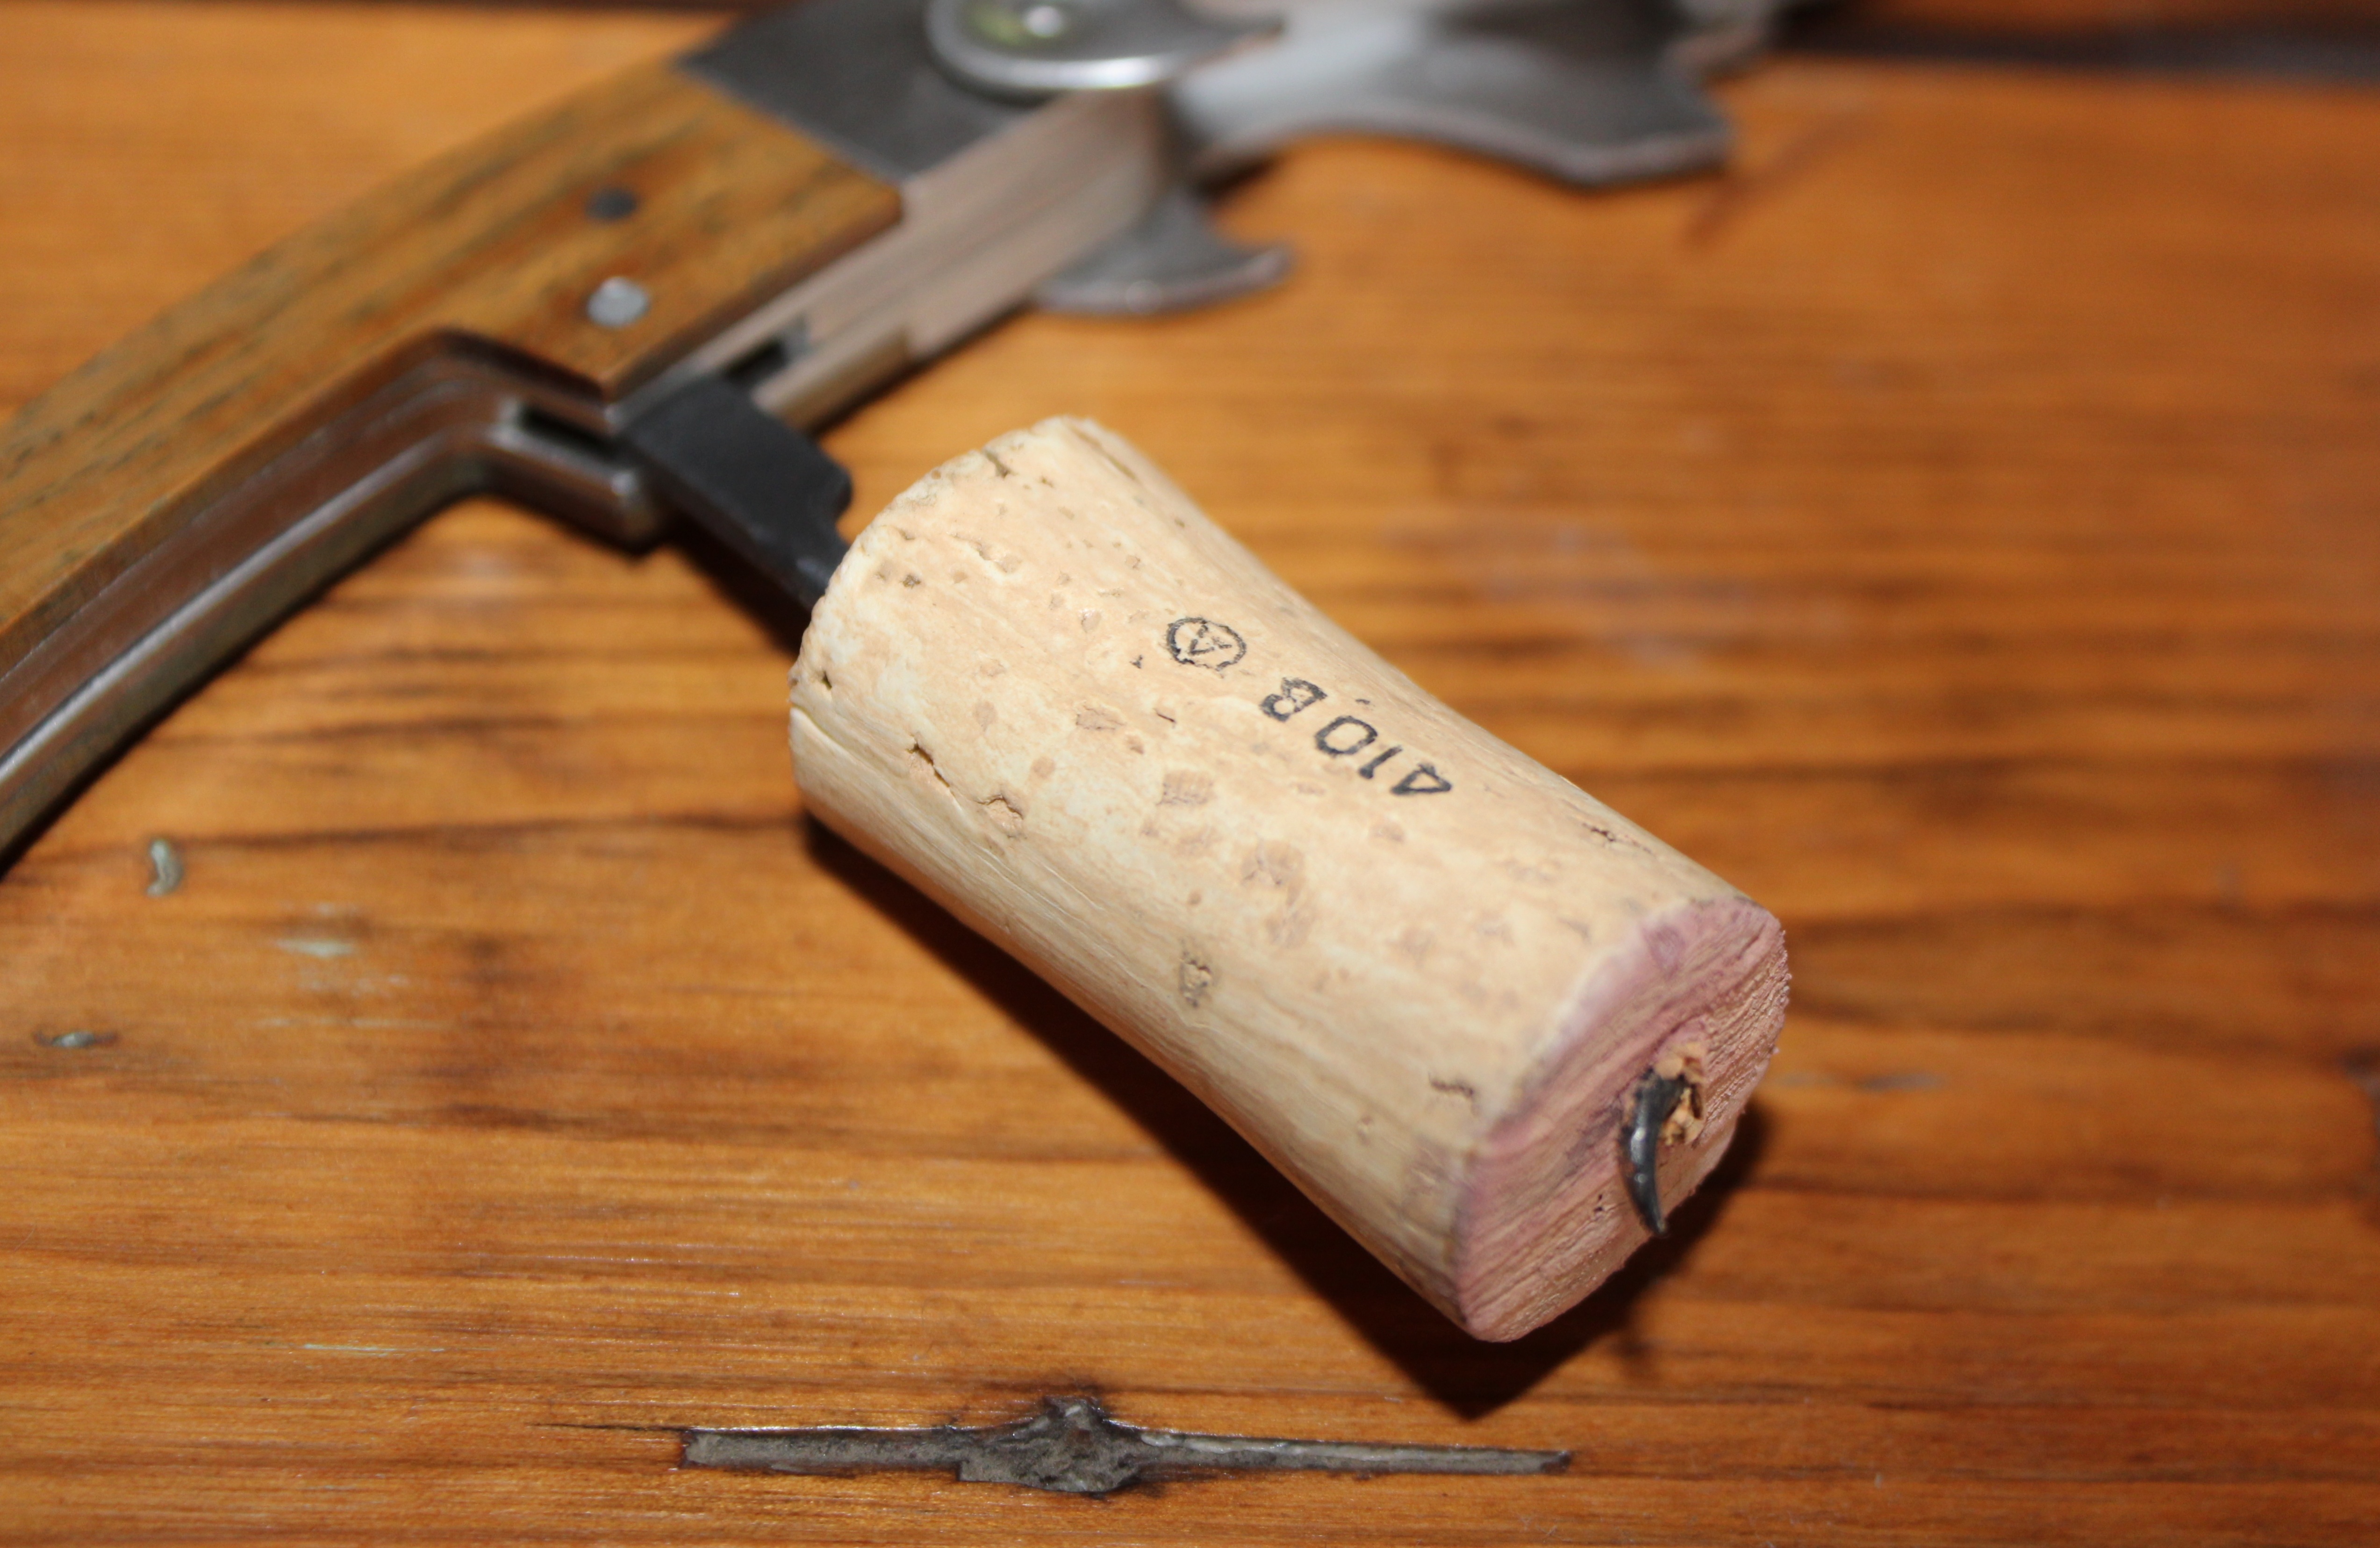
wood, wine, drink, bottle, red wine, weapon, cork, gun, benefit from, firearm, corkscrew, uncork